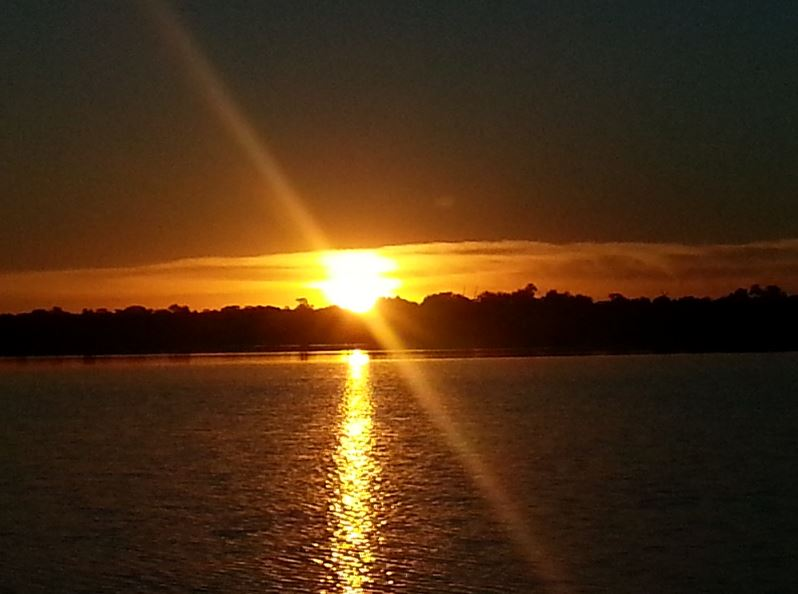
Fire: no
Smoke: no